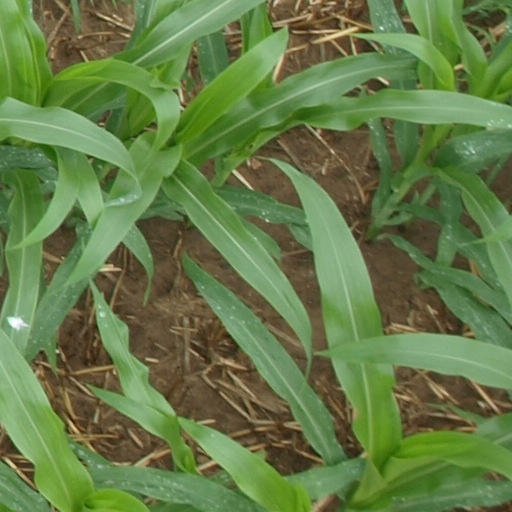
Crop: maize; corn